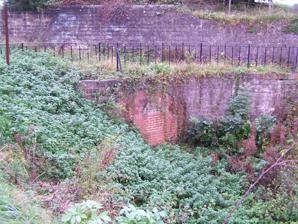
Building: Norwood Tunnel
Country: United Kingdom
Year built: 1775
Canal tunnel in Derbyshire, England Norwood Tunnel The Eastern Portal of Norwood Tunnel Overview Location Derbyshire / South Yorkshire Coordinates 53°20′06″N 1°16′11″W / 53.33501°N 1.26971°W / 53.33501; -1.26971 ( Mid-point ) OS grid reference SK486822 Status collapsed Condition Rebuilding Proposed Waterway Chesterfield Canal Start 53°20′15″N 1°15′01″W / 53.33748°N 1.25021°W / 53.33748; -1.25021 ( Eastern ) End 53°19′57″N 1°17′21″W / 53.33253°N 1.28921°W / 53.33253; -1.28921 ( Western ) Operation Constructed 1771-1775 Opened 9 May 1775 Closed 1907 Collapsed Owner Chesterfield Canal Company Technical Design engineer James Brindley Length 2,884 yards (2,637 m) Tunnel clearance 12 ft (3.7 m) Width 9 feet 3 inches (2.8 m) Towpath No Boat-passable No Norwood Tunnel was a 2,884-yard-long (1.639 mi; 2,637 m), 9-foot-3-inch-wide (2.82 m) and 12-foot-high (3.7 m) brick (3 million of them) lined canal tunnel on the line of the Chesterfield Canal with its Western Portal in Norwood , Derbyshire and its Eastern Portal in Kiveton , South Yorkshire , England. Origins The Chesterfield Canal 's Act of Parliament was passed on 28 March 1771. James Brindley was appointed as the chief engineer, and having raised the capital in just four months, the proprietors instructed him to start work on 11 July 1771. John Varley was the Clerk of the Works, and undertook the day-to-day management of the project. With plenty of optimism, they decided that work should start at Norwood Hill on the construction of the Norwood Tunnel. The work was difficult, and there were numerous accidents, with some men losing their lives, although the company appears to have been benevolent towards the families of those bereaved by the work. Brindley told the committee on 26 June 1772 that he expected the tunnel to be completed in two years, and the whole canal in four. He did not live to see either event, as he died on 24 September. John Varley was left to continue alone as acting chief engineer after the death of Brindley. In 1774, Hugh Henshall , Brindley's brother-in-law was made chief engineer, with John Varley keeping the position of resident engineer. Apart from a short section in the middle, the tunnel was lined with bricks, and so the company established a brickworks at Harthill, and advertised for brickmakers. Three million bricks would be required, and the company would supply the materials and the coal needed to fire them. This should have been easy to do, as the area around Norwood Hill had plentiful coal deposits, but a clause in the Act of Parliament stated that all minerals found during the construction of the canal remained the property of the person from whom the land had been bought, and so the canal company had to negotiate with the Duke of Leeds to buy supplies of coal, in some cases from their own land. An intriguing aspect of the project occurred in May 1774, when the minute book records that five shillings (£0.25 (equivalent to £40 in 2023)) was paid to a Mr Samuel Watt on 22 May, for making a model of a machine to draw boats through the tunnel and demonstrating it to the Committee. It is not known whether Watt was related to James Watt , who had developed an improved steam engine in the 1760s, and it was clearly too early for the machine to have been a self-propelled tug. There have been suggestions that it involved a moving chain or rope, powered by a steam engine, but nothing further was heard of the idea, as no action was taken. The Norwood Tunnel was formally opened on 9 May 1775, with the Derby Mercury newspaper carrying a report of the celebrations. Some 300 people, including Henshall and some of the principal workmen, were transported through the tunnel on three boats. They were accompanied by a musical band, and the journey took one hour and one minute. The length of the tunnel was stated as being 2,550 yards (1.45 mi; 2,330 m), with a maximum depth below ground level of 36 yards (33 m), and it was completely straight, as someone looking in at one end could see the daylight at the other. At the time it held the record for Britain's longest canal tunnel jointly with James Brindley's Harecastle Tunnel . At the end of July 1775 an auction of equipment, which had been used to construct the tunnel, was held at the eastern portal: 1 Horse Gin complete, Wheel 14 feet diam, pulleys 3 feet 6 inches  -  1 Horse Gin complete, Wheel 11 feet diam, pulleys 3 feet 6 inches  -  1 Horse Gin complete, Wheel 10 feet diam, pulleys 2 feet 8 inches  -  1 Water Engine Wheel, 20 feet diameter  -  1 Water Engine Wheel, 17 feet diameter  -  1 Water Engine Wheel, 16 feet diameter  -  9 Turn Barrels and Stand Trees  -  20 Yards of Pump Trees, 8 inch bore  -  4, 6 inch Cast Metal Working Pieces  -  1 Wind Engine  -  2 Pair of Smiths Bellows  -  4 Horse Water Tubs  -  A number of Rollers fixed in Frames for Slide Rods, Drum Wheels and Chains, and Slide and Pump Rod Joints. The Norwood Tunnel formed a large part of the summit pound of the canal, with Norwood Locks descending from the Western Portal and Thorpe Locks descending some 2.2 miles (3.5 km) to the east of the Eastern Portal. The tunnel did not have a towpath , and narrowboats were therefore pushed through the tunnel by their crews. This process of the crew pushing against the walls or roof of a canal tunnel with their legs in order to propel the narrowboat through the tunnel is called Legging . Length There is some discrepancy as to the actual length of the tunnel. Sources dating from the construction, including the report in the Derby Mercury , quoted the length as 2,550 yards (1.449 mi; 2,332 m). Both Hadfield and Roffey use this length, with Roffey claiming that it was the second longest tunnel when built. Brindley's other great tunnel, that at Harecastle on the Trent and Mersey Canal , opened in April 1775, although its length is also the subject of debate, being quoted as 2,880 yards (1.636 mi; 2,633 m) by Rees and 2,897 yards (1.646 mi; 2,649 m) by de Salis, in Bradshaw. Hadfield acknowledges that it may have been extended when Thomas Telford 's second Harecastle Tunnel was constructed. The Manchester, Sheffield and Lincolnshire Railway (MSLR) purchased the Chesterfield Canal in 1847. It has been claimed that the tunnel may have been lengthened or shortened when the Sheffield to Gainsborough railway was built nearby, but a map of its predecessor, the proposed Manchester & Lincoln Union Railway of 1845, shows the portals in their current locations. Hadfield states that Bradshaw quoted the length as 3,102 yards (1.763 mi; 2,836 m), and that many modern sources follow this example. Examples include Cumberlidge, although Nicholson quotes 2,893 yards (1.644 mi; 2,645 m). Richardson quotes 2,880 yards (1.636 mi; 2,633 m), the same as Rees's length for the Harecastle Tunnel. Skempton, in his entry for John Varley, quotes the length as 2,884 yards (1.639 mi; 2,637 m), acknowledging that there is wide divergence across many publications. He confirms that there is no evidence for the tunnel being lengthened or shortened, explaining that the quoted length has been derived by using the Ordnance Survey grid references for the tunnel portals, and using Pythagorus's theorem to calculate the length. Decline A large colliery was developed above the tunnel, operated by the Kiveton Park Colliery Company. The removal of coal from seams under the tunnel caused major subsidence problems - segments began to sink.  As the water level was constant the roof became nearer to the water surface. In 1871 the MSLR started what would be twenty years of roof-raising to keep Norwood Tunnel passable. The total cost was £17,043 (equivalent to £2,351,034 in 2023), said at the time to be £7 per linear yard. The raising of practically the whole length of the tunnel roof was done by prolonging the side walls and rebuilding the semi-circular arch . It is this work that obfuscates the originality or otherwise of the construction shafts. After days of heavy rain a 12–14-yard (11–13 m) section of the tunnel collapsed on 18 October 1907, leaving a large hole in a field near the road to Harthill .  With only minimal boat-traffic on the declining canal the cost of repairing the fall could not be justified and the tunnel has remained blocked ever since, splitting the Chesterfield Canal into two sections. The tunnel today The Western Portal of Norwood Tunnel in 2006 The Chesterfield Canal has been restored as far as the Eastern Portal of the Norwood Tunnel largely through the efforts of Chesterfield Canal Trust. Part of the canal West of the tunnel from Chesterfield to Staveley has also been restored. Further restoration is proceeding. Current plans for the tunnel include the opening up of the tunnel in the Kiveton Park area, creating a cutting followed by the restoration of the remaining tunnel to Norwood. Portal Coordinates Eastern 53°20′15″N 1°15′01″W / 53.33748°N 1.25021°W / 53.33748; -1.25021 ( Eastern ) Midpoint 53°20′06″N 1°16′11″W / 53.33501°N 1.26971°W / 53.33501; -1.26971 ( Mid-point ) Western 53°19′57″N 1°17′21″W / 53.33253°N 1.28921°W / 53.33253; -1.28921 ( Western ) See also United Kingdom portal Transport portal List of canal tunnels in Great Britain Chesterfield Canal References Notes